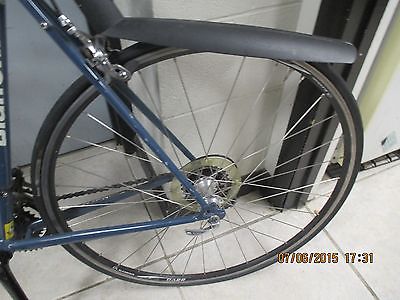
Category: bicycle